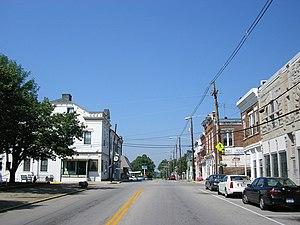
La ville d’Owingsville est le siège du comté de Bath, dans l’État du Kentucky, aux États-Unis. Elle comptait 1 488 habitants lors du recensement de 2000.